IsaMill

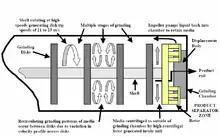
Figure 4. Schematic diagram showing the flow patterns of the grinding medium inside an IsaMill.

The average residence time of the ore in the mill is 30–60 seconds. There is negligible short-circuiting of the grinding zone by the feed, as a result of having multiple grinding chambers in series.